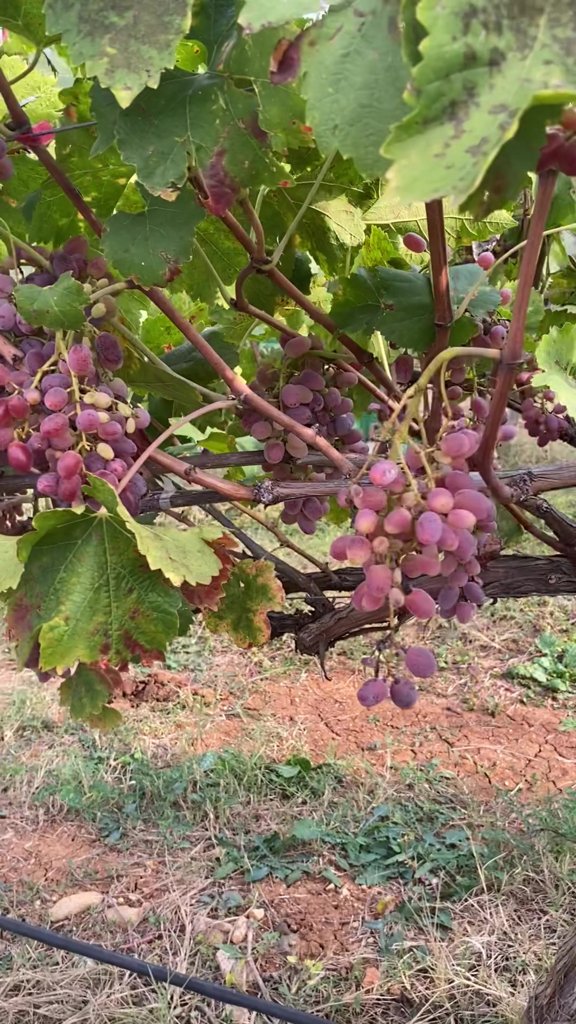
Berries visible: 181
Grape clusters: 5